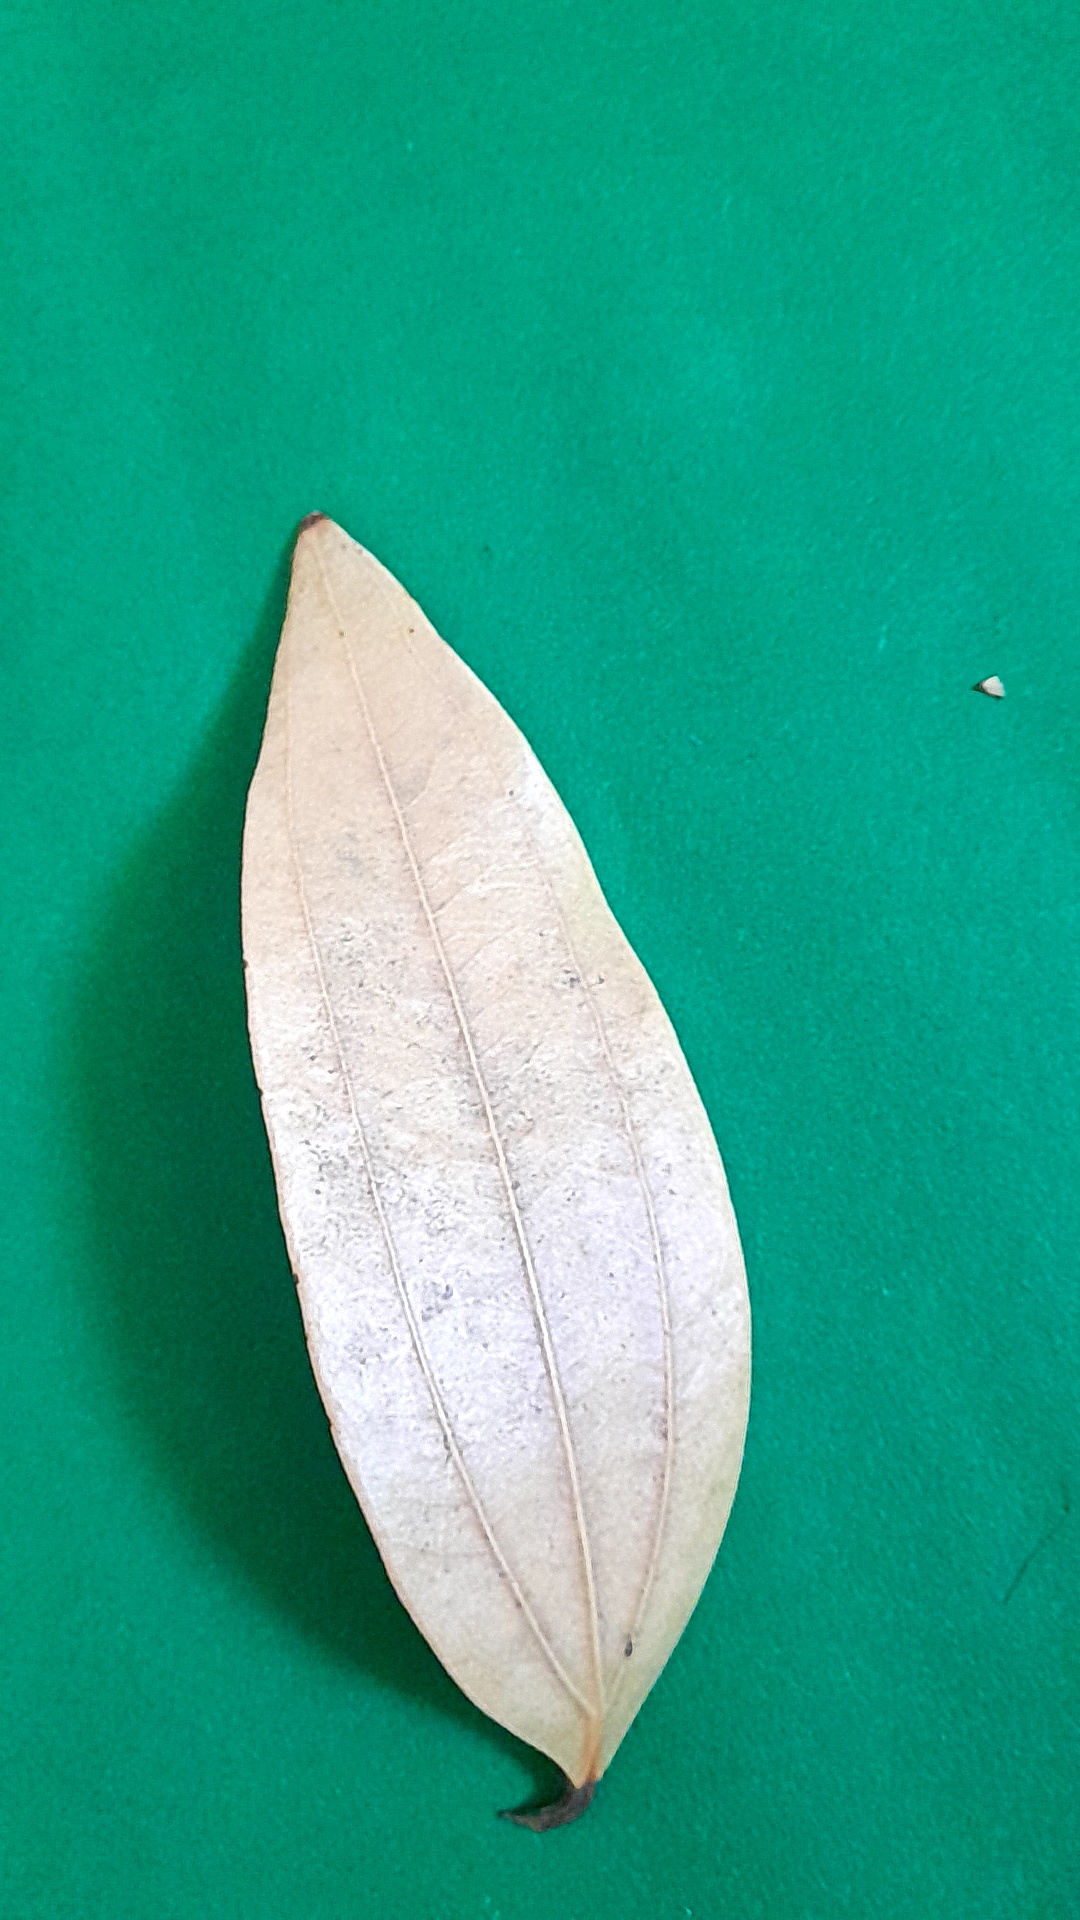
Label: Dry Leaf